Brian Lamb

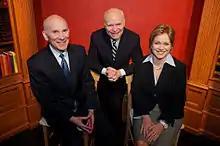
Lamb ("middle") with co-CEOs Susan Swain and Rob Kennedy

In his 35 years at C-SPAN, Lamb has conducted thousands of interviews, including 801 editions of "Booknotes", a weekly program he hosted focusing on nonfiction books.